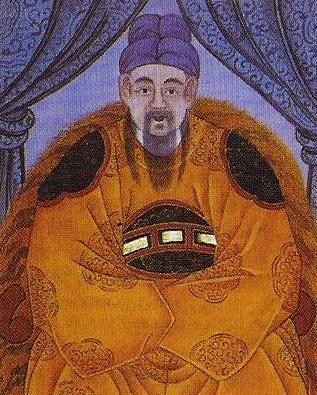
พระเจ้าคงมิน

พระเจ้าคงมินแห่งโครยอ ( ค.ศ. 1330 - ค.ศ. 1374) เป็นพระราชาองค์ที่ 31 แห่งราชวงศ์โครยอ (ค.ศ. 1351 - 1374) เป็นผู้ปลดแอกอาณาจักรโครยอจากการครอบงำของมองโกลราชวงศ์หยวน
พระเจ้าคงมินเป็นพระโอรสของพระเจ้าชุงซุก (충숙왕, 忠肅王) และพระมเหสีคงวอนตระกูลฮง พระนามว่า วัง คี (왕기, 王祺) องค์ชายวังคีมีพระเชษฐาเป็นองค์ชายรัชทายาทอยู่แล้ว ขึ้นครองราชย์เป็นพระเจ้าชุงฮเย (충혜왕, 忠惠王) องค์ชายวังคีเสด็จไปเมืองปักกิ่งและอภิเษกกับองค์หญิงมองโกล (ภายหลังคือ องค์หญิงโนกุก (노국대장공주, 魯國大長公主) ในค.ศ. 1344 เมื่อพระเจ้าชุงฮเยสวรรคต พระโอรสทั้งสองของพระเจ้าชุงฮเยก็ได้ขึ้นเป็นกษัตริย์ ได้แก่พระเจ้าชุงมก (충목왕, 忠穆王) และพระเจ้าชุงจอง (충정왕, 忠定王) ในค.ศ. 1344 องค์ชายวังคีได้รับการแต่งตั้งเป็น องค์ชายคังนึง (강릉부원대군, 江陵府院大君) ต่อมากษัตริย์ทั้งสองพระองค์ก็สวรรคตโดยไร้ซึ่งรัชทายาท องค์ชายคังนึงจึงได้ขึ้นครองราชสมบัติในค.ศ. 1351
ราชสำนักเกาหลีในขณะนั้นถูกครอบงำโดยคีชอล (기철, 奇轍) พระเชษฐาของจักรพรรดินีคี|พระจักรพรรดินีฉี (奇皇后) พระจักรพรรดินีของพระจักรพรรดิหยวนฮุ่ยจง (元惠宗) โตคุนเตมูร์ข่าน (Toghun Temür Khan) พระจักรพรรดิองค์สุดท้ายของราชวงศ์หยวน คีชอลนั้นถือตนมีอำนาจเหนือพระเจ้าคงมิน พระเจ้าคงมินจึงสั่งประหารชีวิตคีชอลในค.ศ. 1356 และกวาดล้างขุนนางที่สนับสนุนมองโกลทั้งหลาย พระจักรพรรดินีฉี
ซึ่งเป็นผู้สำเร็จราชการแทนในประเทศจีนขณะนั้นจึงพิโรธพระเจ้าคงมินอย่างมากและส่งทัพมาสังหารพระเจ้าคงมินแก้แค้น พระเจ้าคงมินตัดสินพระทัยที่จะต่อต้านมองโกลอย่างเปิดเผยและสามารถขับทัพมองโกลที่พระจักรพรรดิหยวนส่งมาได้ เป็นการปลดแอกอาณาจักรโครยอจากการครอบงำของราชวงศ์หยวนมากว่าแปดสิบปี
ในค.ศ. 1359 ทางมองโกลได้นำทัพเข้าปราบกบฏโพกผ้าแดง (紅巾之亂, Red Turban Rebellion) ที่เมืองเหลียวตง พวกกบฏพากันหลบหนีข้ามแม่น้ำยาลูเข้ามาในโครยอและเข้าปล้นสะดมบ้านเมืองจนพระเจ้าคงมินต้องทรงส่งทัพเข้าขับไล่ออกไป ในค.ศ. 1361 กบฏโพกผ้าแดงได้ส่งทัพเข้ามาบุกโครยอยึดได้เมืองแคซองเป็นการแก้แค้น พระเจ้าคงมินและราชสำนักเสด็จหนีไปยังเมืองอันดง แต่เมืองแคซองก็ถูกกู้กลับคืนมาได้ด้วยฝีมือของขุนพลชเวยอง (최영, 崔瑩) และลีซองกเย
พระเจาคงมินยังส่งขุนพลไปยึดดินแดนสองมณฑลที่ราชวงศ์หยวนยึดไปกลับคืนมา โดยในค.ศ. 1356 ส่งลีซองกเยไปยึดมณฑลซังซอง (쌍성부, 雙城府) และในค.ศ. 1370 ยึดมณฑลทงยอง (동녕부, 東寧府)
นโยบายต่อต้านมองโกลของพระเจ้าคงมินทำให้พระองค์ไม่เป็นที่พอใจของบรรดาขุนนางเก่าซึ่งล้วนได้รับการสนับสนุนจากราชวงศ์หยวน พระเจ้าคงมินต้องต่อสู้เพื่อลดอำนาจของขุนนางเหล่านี้ ในค.ศ. 1365 องค์หญิงโนกุกสิ้นพระชนม์ขณะกำลังพระครรภ์ ทำให้พระเจ้าคงมินหมดอาลัยตายอยากกับพระชนม์ชีพ ทิ้งกิจการบ้านเมืองทั้งหมดไว้แก่พระภิกษุชื่อว่าชินตน (신돈, 辛旽) ซึ่งชินตนก็ได้ต่อสู้กับขุนนางที่เข้าข้างมองโกลแทนพระเจ้าคงมินจนกระทั่งถูกขับออกจากราชสำนักในค.ศ. 1371 ในค.ศ. 1368 จูหยวนจาง (朱元璋) ล้มราชวงศ์หยวนได้และตั้งราชวงศ์หมิง จูหยวนจางหรือพระจักรพรรดิหงหวู่ (洪武帝) ได้ส่งทูตมาเรียกบรรณาการ ซึ่งพระเจ้าคงมินก็ยอมอ่อนน้อมแต่โดยดี
จนในที่สุด พระเจ้าคงมินก็ถูกฮงยุน (홍윤, 洪倫) และชเวมันแซง (최만생, 崔萬生) ลองปลงพระชนม์ในห้องบรรทม และยกพระโอรสพระเจ้าอูแห่งโครยอ|พระเจ้าอู (왕우, 王禑) ซึ่งเกิดจากนางทาสพันยา (반야, 般若 ซึ่งมีความสัมพันธ์กับพระภิกษุชินตนด้วย) ขึ้นเป็นพระราชาองค์ต่อไป เป็นผลให้ราชสำนักโครยอมีนโยบายหันเข้าหามองโกลอีกครั้ง ในเวลาต่อมาพระจักรพรรดิหงหวู่ได้พระราชทานพระนามแก่พระเจ้าคงมินว่า พระเจ้าคงมิน (공민왕, 恭愍王)
ไฟล์:Cheonsandaeryeopdo.jpg
== พระราชวงศ์ ==
*พระราชบิดา พระเจ้าชุงซุก (충숙왕)
*พระราชมารดา สมเด็จพระราชินีคงวอน ตระกูล ฮง (공원왕후 홍씨, 恭元王后 洪氏)
พระมเหสี
*สมเด็จพระราชินีโนกุกแทจาง 노국대장공주(魯國大長公主) องค์หญิงแห่งราชวงศ์หยวน
พระชายา
*พระชายาฮเยบี ตระกูล ลี 혜비 이씨(惠妃 李氏,?~1408년)
*พระชายาอิกบี ตระกูล ฮัน 익비 한씨(益妃 韓氏,생몰년 미상)
*พระชายาซินบี ตระกูล ยอม 신비 염씨(愼妃 廉氏,생몰년 미상)
*พระชายาซองบี ตระกูล อัน 정비 안씨(定妃 安氏,?~1428년)
พระสนม
*พระสนมบันยา ตระกูล มี 반야(般若,생몰년 미상)
พระราชโอรส
* พระเจ้าอูแห่งโครยอ|องค์ชายวังอู พระราชโอรสของพระสนมบันยา ตระกูล มี
== อ้างอิง ==
หมวดหมู่:บุคคลที่เกิดในปี พ.ศ. 1873
หมวดหมู่:ราชวงศ์โครยอ
หมวดหมู่:พระมหากษัตริย์โครยอ|คงมิน